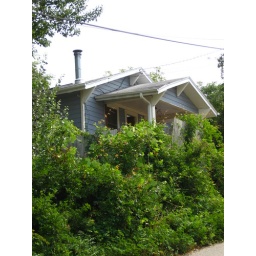
What the little blue house looks like in the summer.